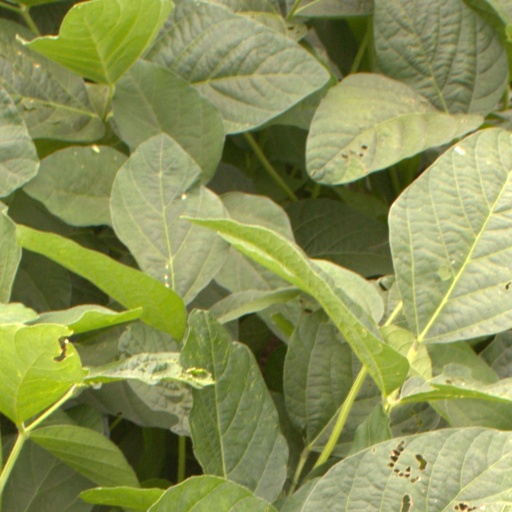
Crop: soybean